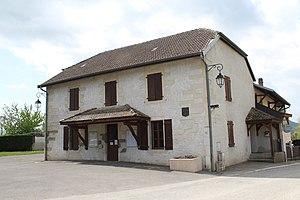
Mairie de Pougny, Ain.